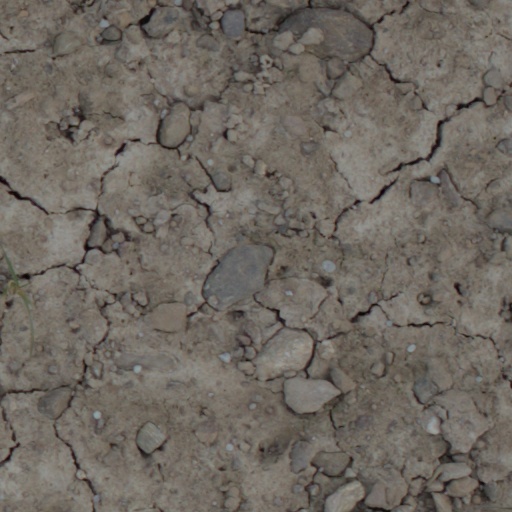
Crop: wheat